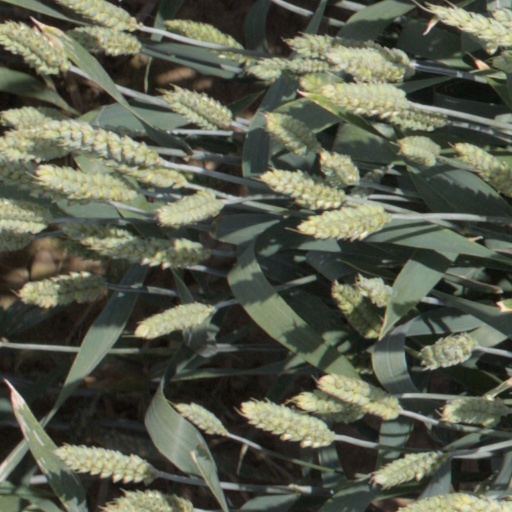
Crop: wheat